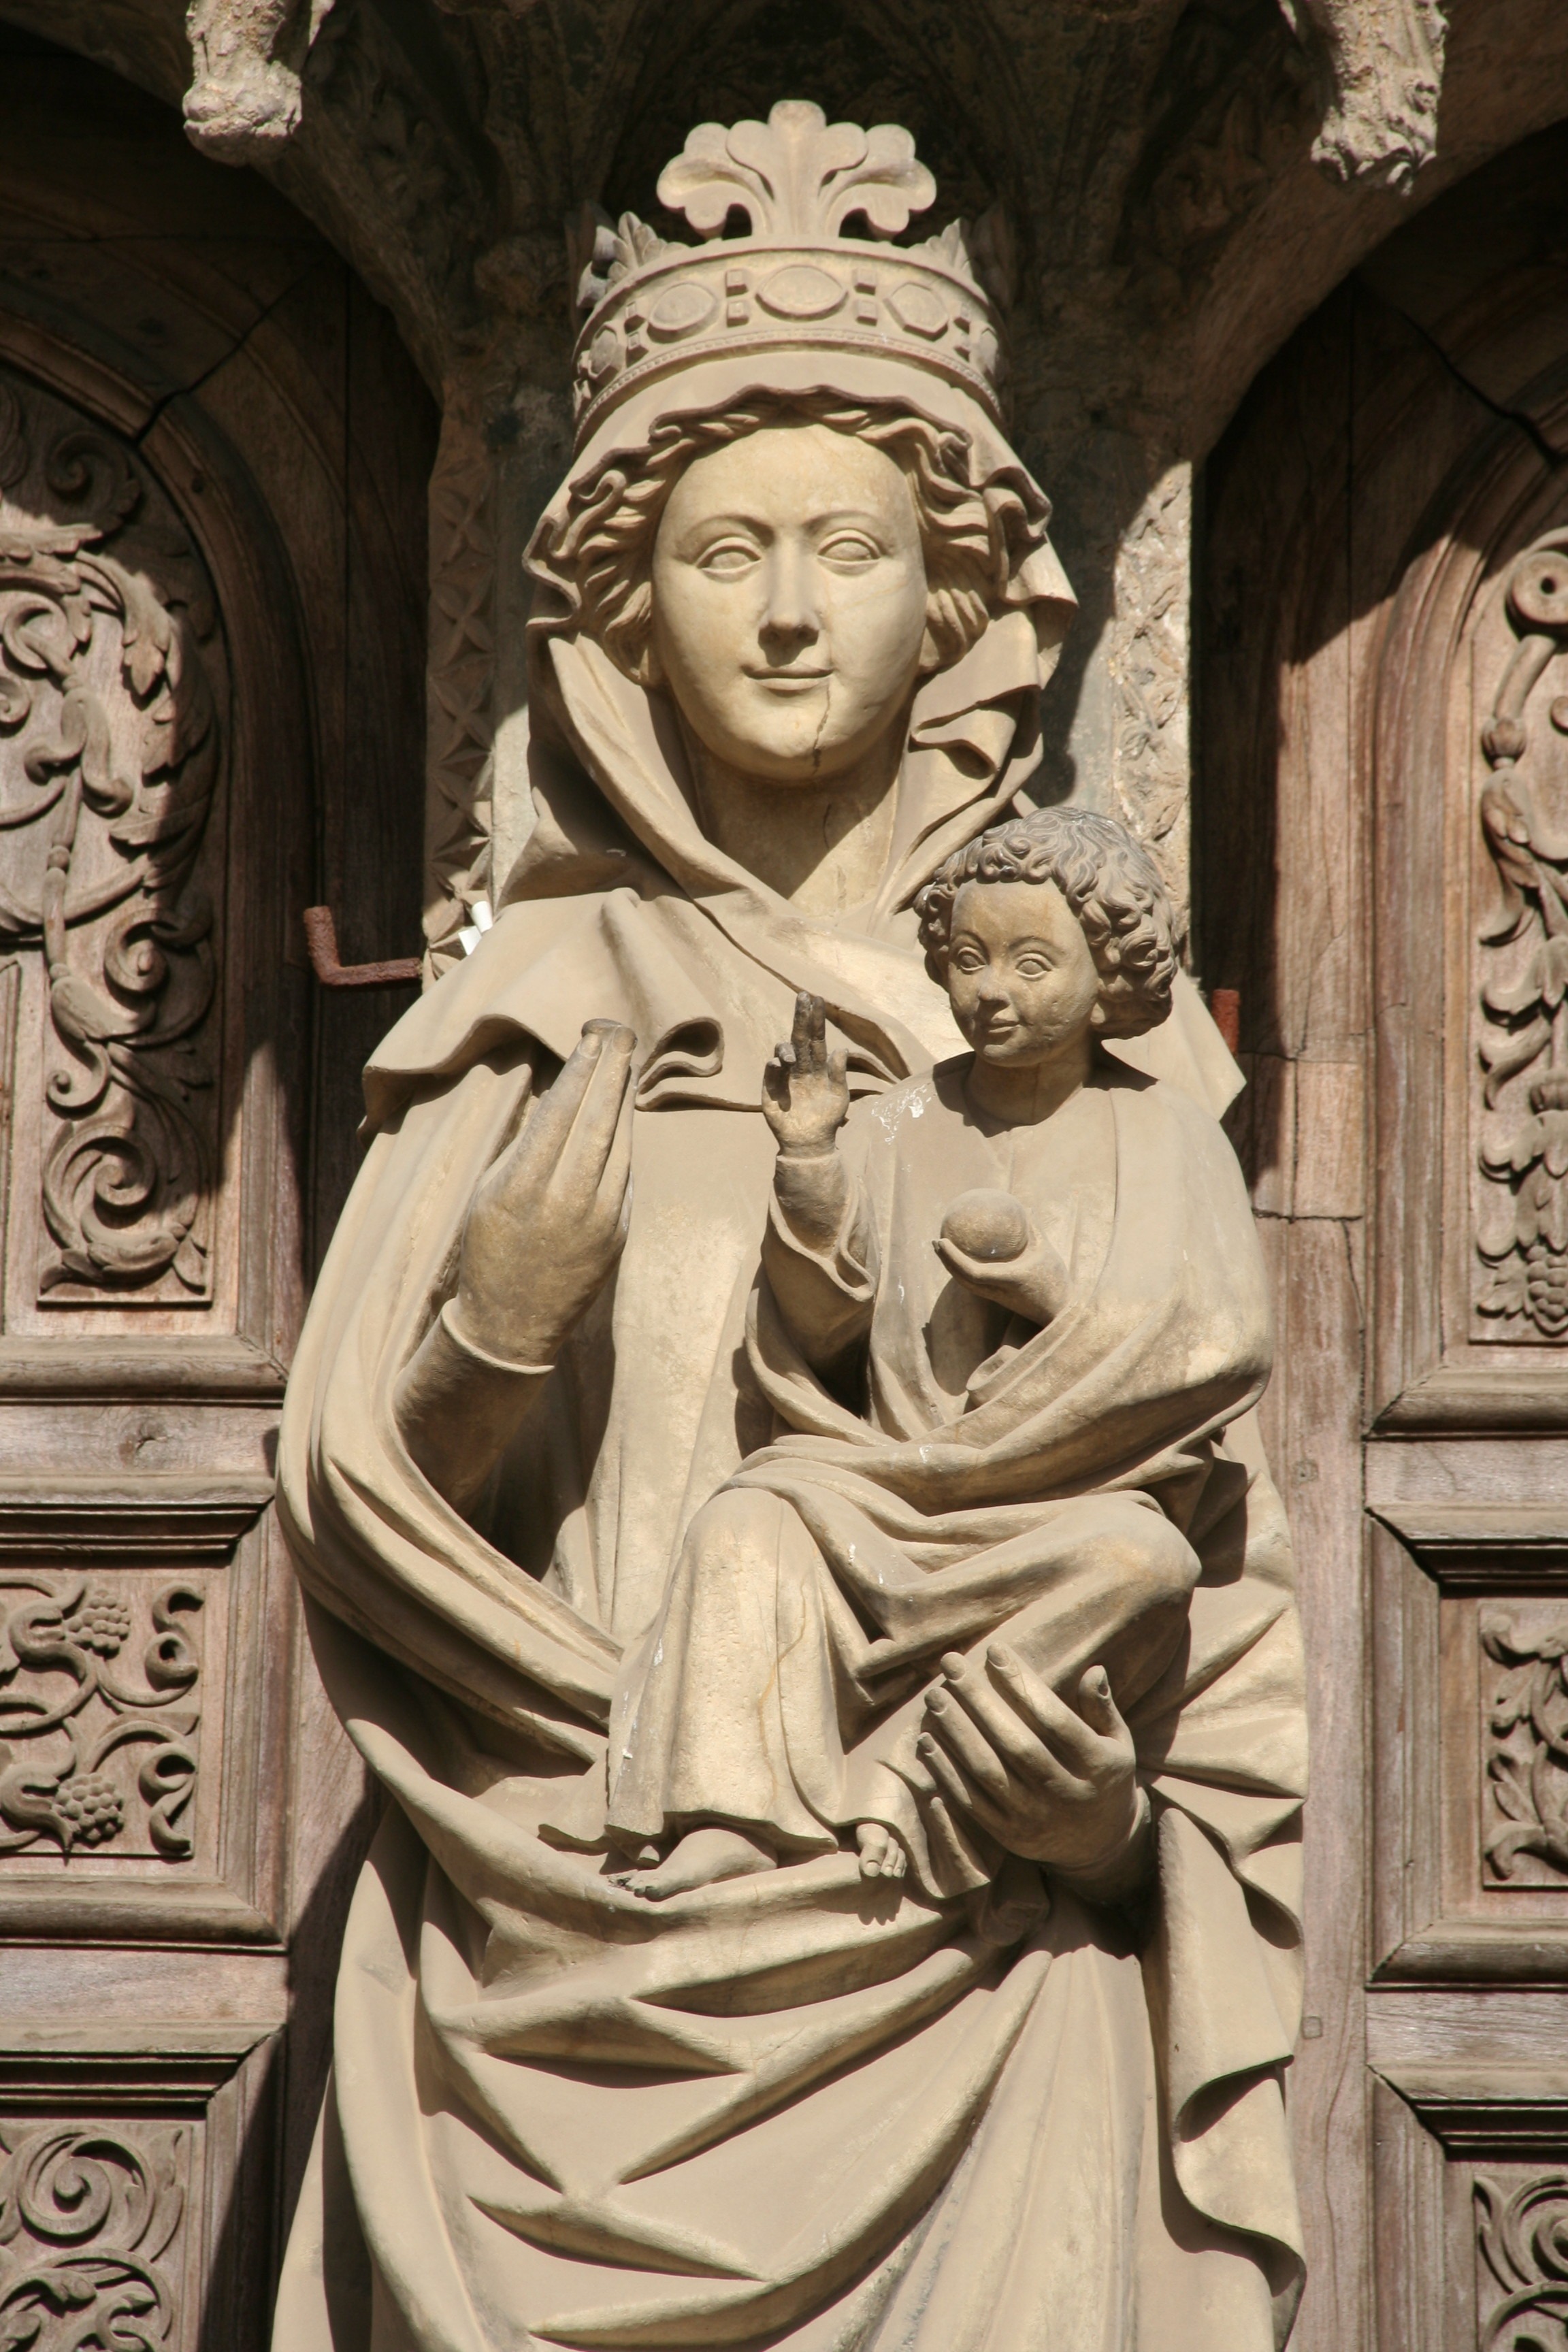
monument, statue, religion, cathedral, monarch, sculpture, art, spain, temple, carving, relief, mythology, stone carving, ancient history, castile and leon